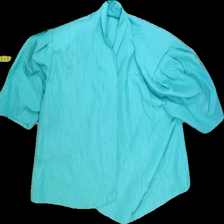
View: front
Type: Cardigan
Category: Ladies
Brand: Not Applicable
Colors: Green
Material: 100%polyester
Pattern: Plain
Cut: Regular, Collar
Season: All
Trend: No trend
Stains: No
Price range: <50
Recommended usage: Export